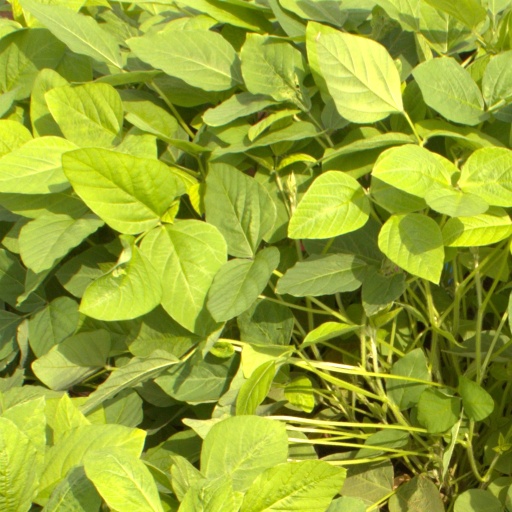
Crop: soybean